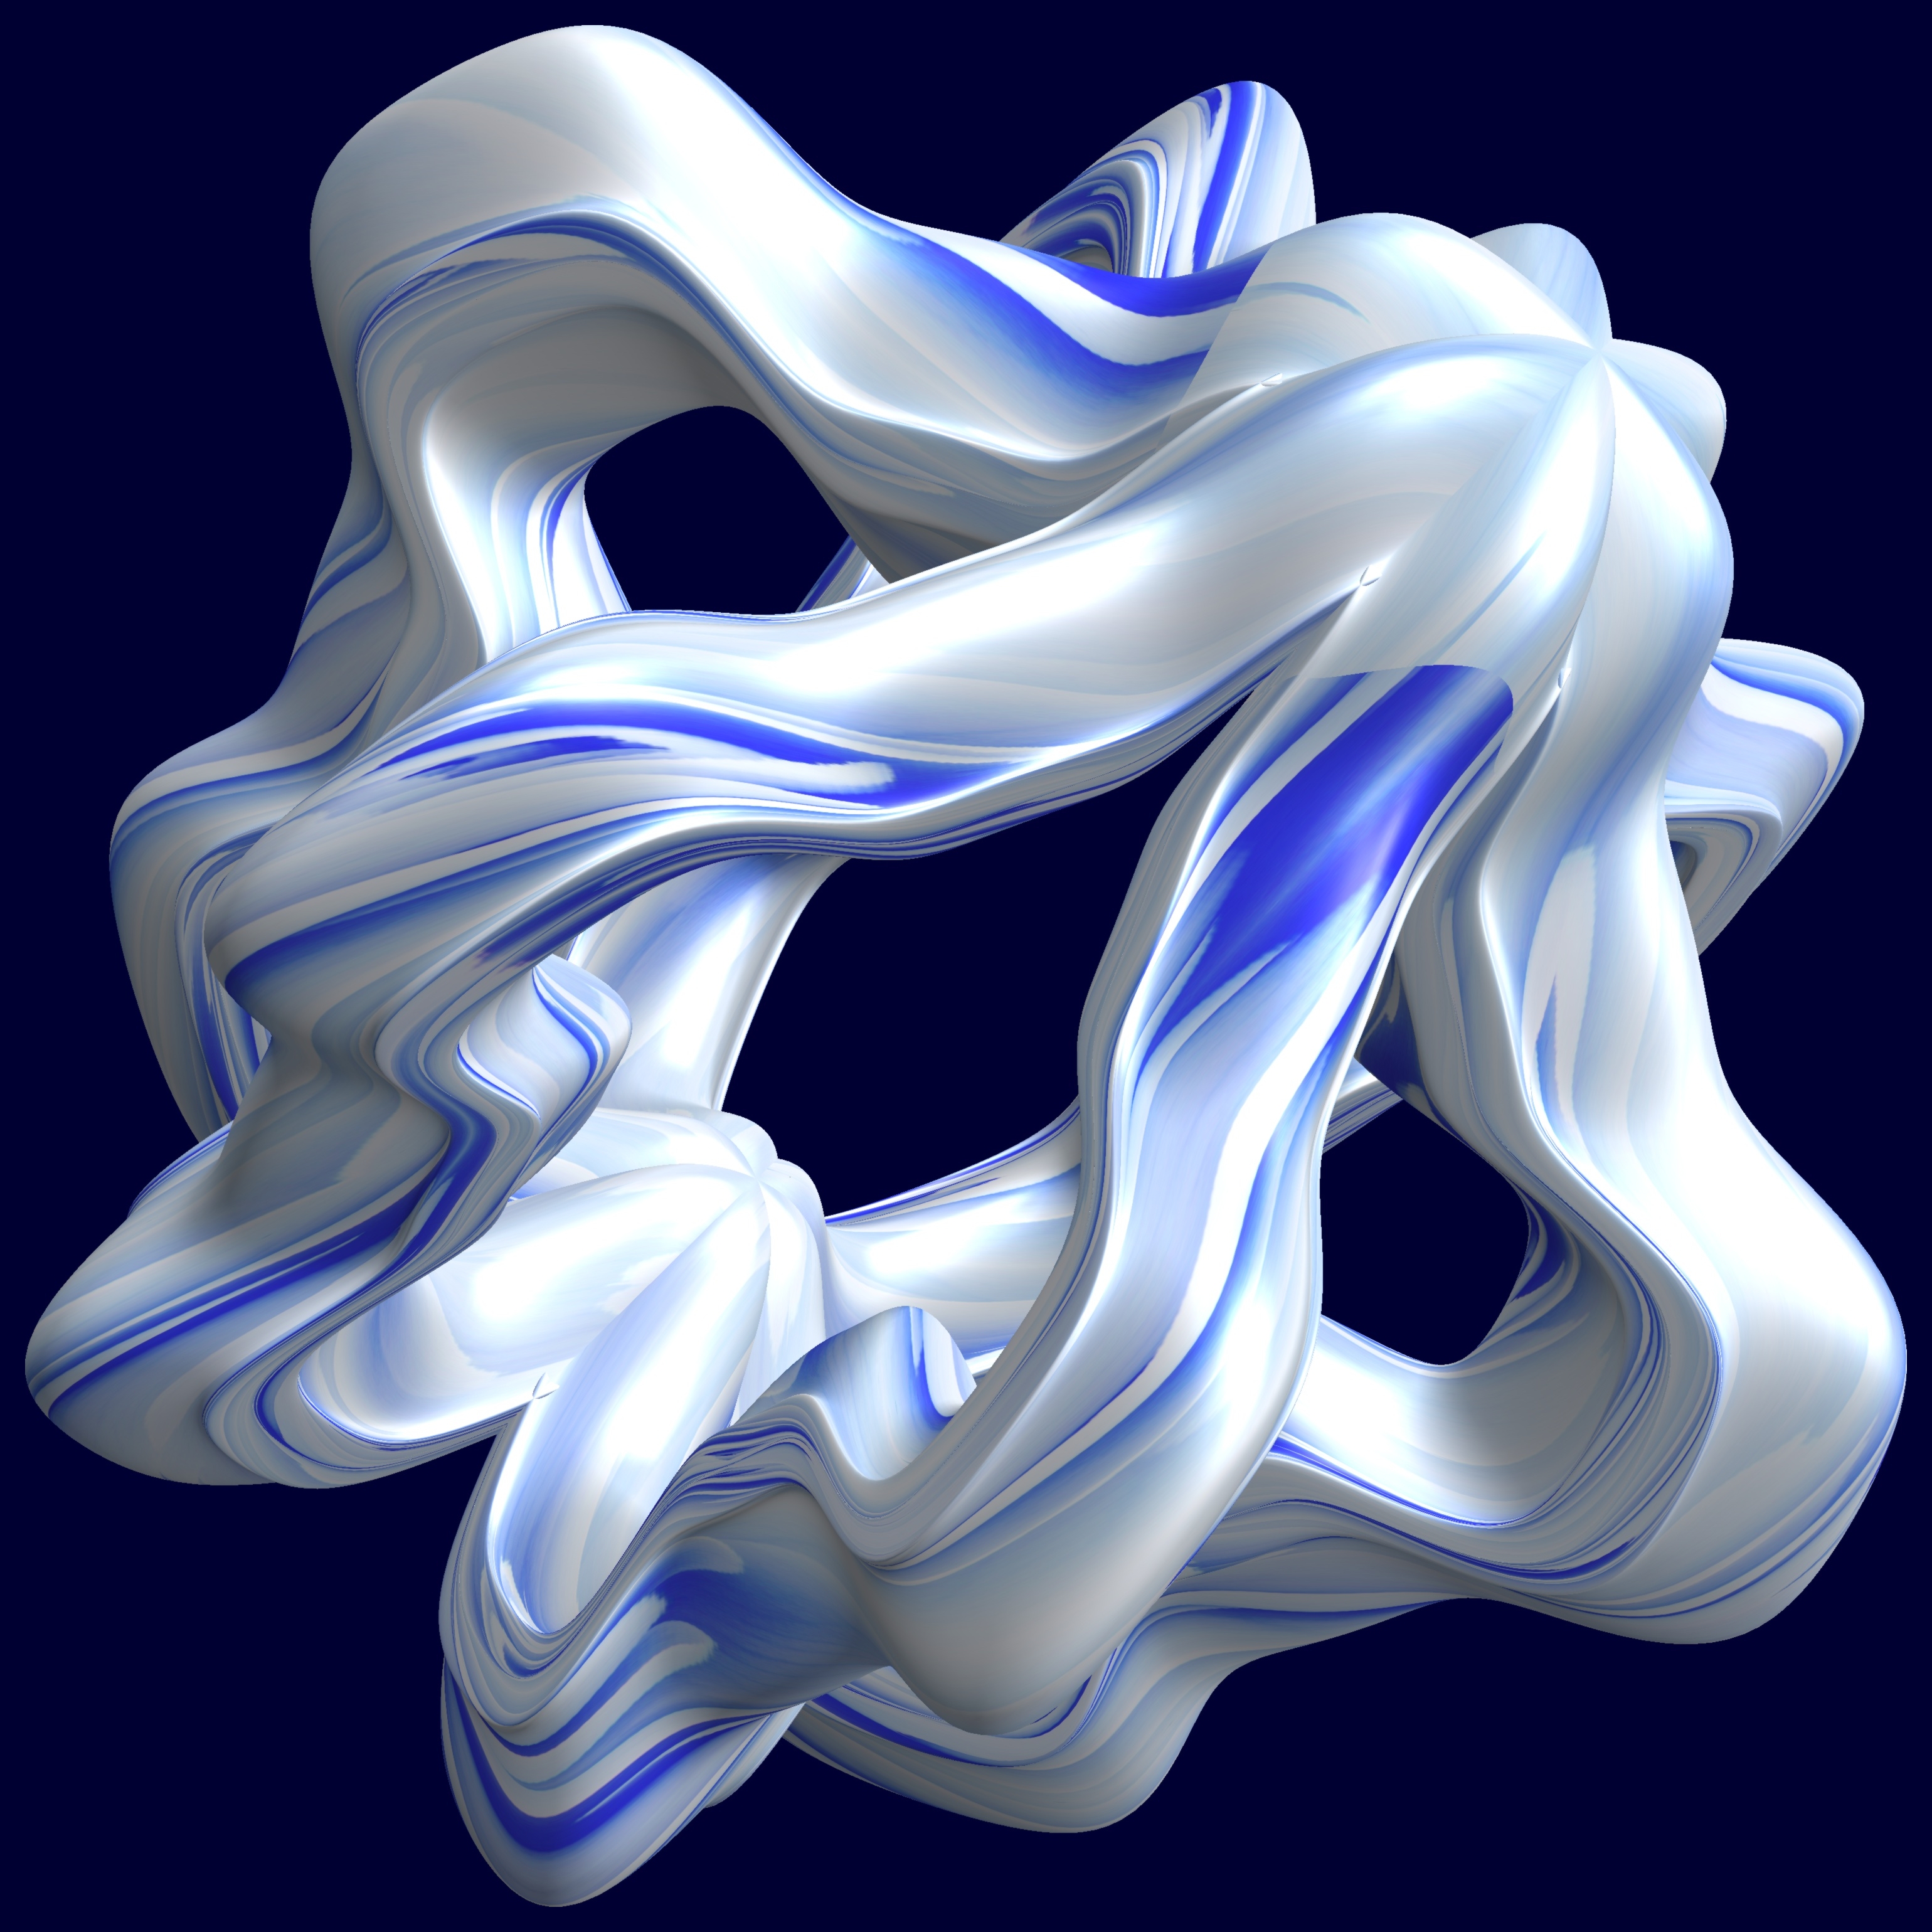
wing, structure, texture, pattern, geometry, human body, sculpture, illustration, design, symmetry, 3d, graphic, organ, shape, tooth, torus, mathematica, cg, parametricplot3d, code, program, algorithm, mapping, geometricsculpture, pentagram, squarewave